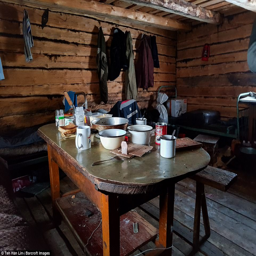
a traditional hut with the table set for a meal .